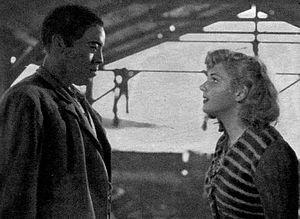
Sans pitié est un film italien réalisé par Alberto Lattuada, sorti en 1948.